Answer in natural language. Consider the 3D positions of the objects in the scene and not just the 2D positions in the image. Is the centerpoint of  Window at a higher height than abstract painting in a black frame? Choose between the following options: no or yes
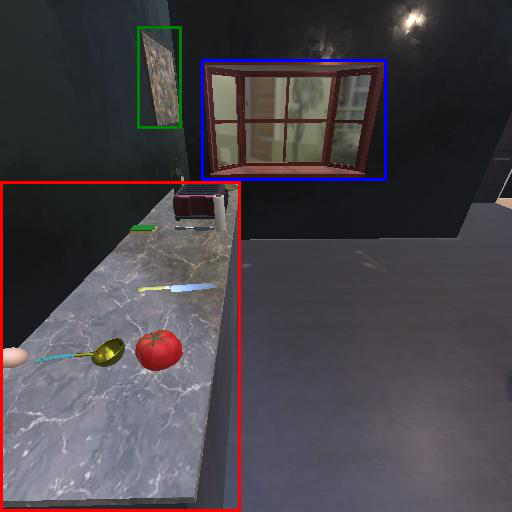
<answer>no</answer>